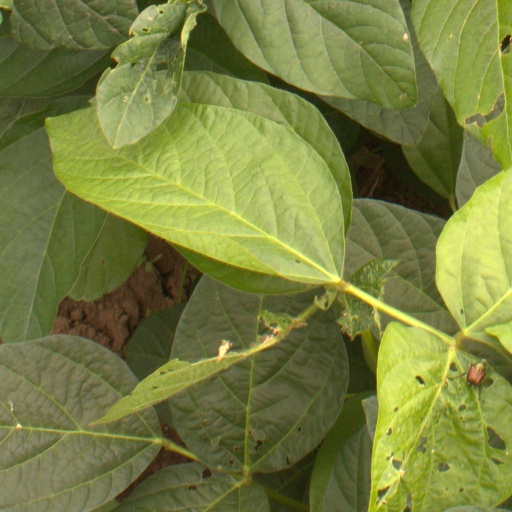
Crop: soybean